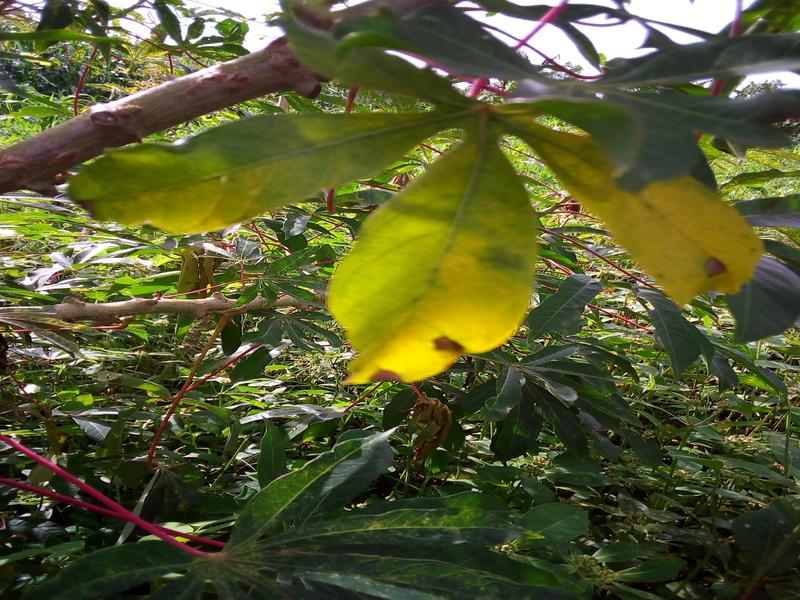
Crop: cassava
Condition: brown_streak_disease